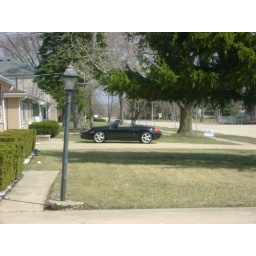
I was at my house and i spotted a black Boxster in my neighborr's driveway.